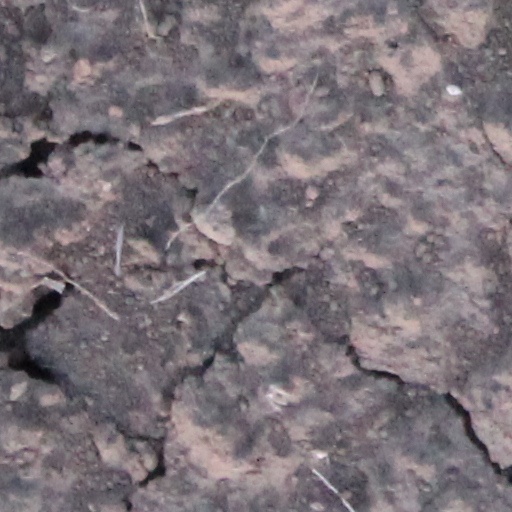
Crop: wheat